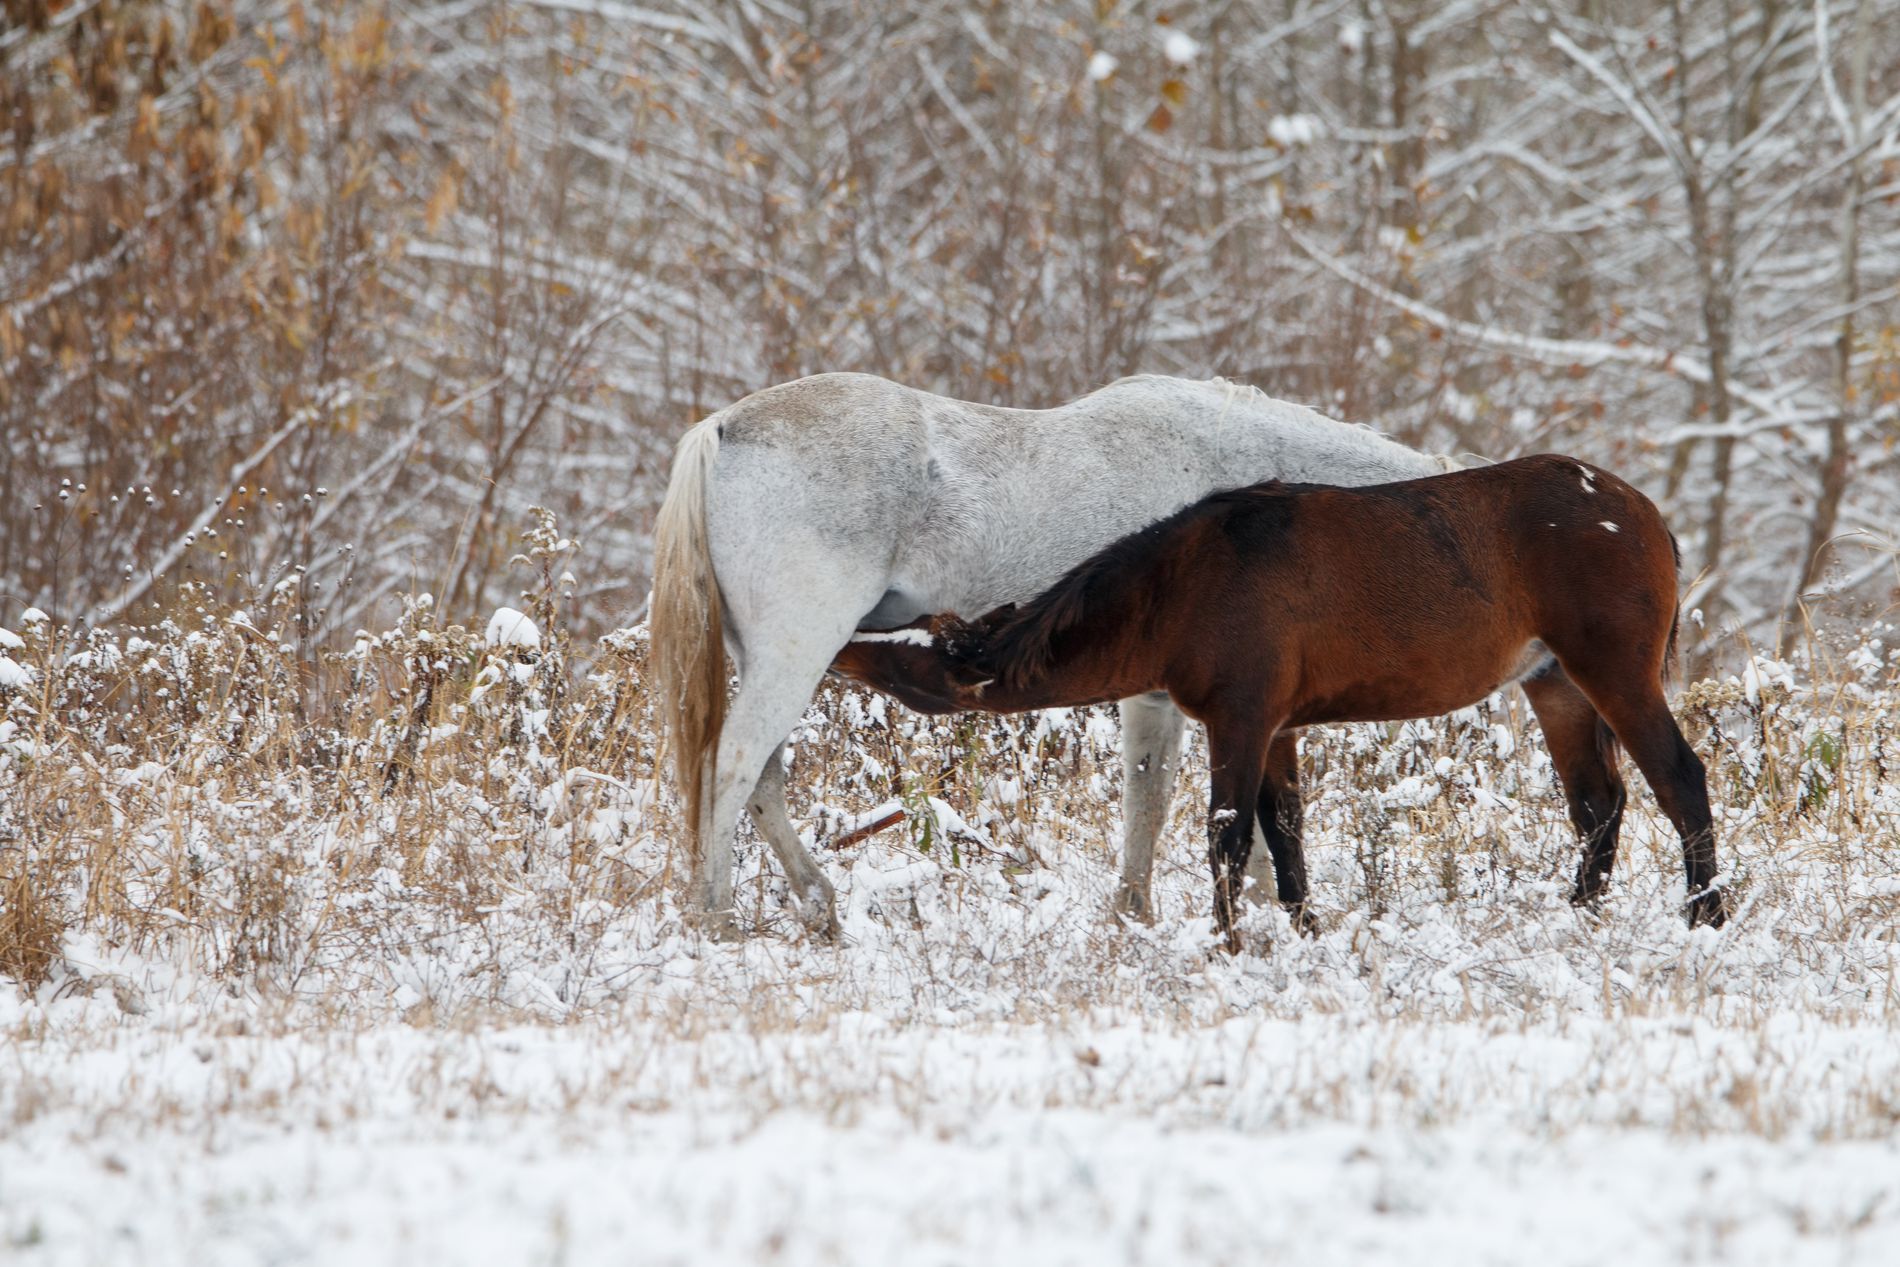
Natural care
A brown foal is nursing from his white mother standing in a peaceful snowy field in a winter scene.
The photo is taken from a side angle, highlighting the bond between the white horse and its brown foal. The lighting is natural, highlighting the details without harsh shadows. The colors are predominantly white and brown. The mood is calm and intimate, reflecting the warmth of motherhood in a wintery environment
Labels: Field, Grassland, Nature, Outdoors, Countryside, Grazing, Animal, Colt Horse, Horse, Mammal, Antelope, Wildlife, Farm, Pasture, Rural, Deer, Weather, Elk, Foal, dry plants, plants, Horses, floor, Snowy Field
Camera: Canon Canon EOS 70D
Lens: TAMRON SP 150-600mm F/5-6.3 Di VC USD G2 A022, Canon EF 100-400mm f/4.5-5.6L IS II USM
Aperture: F5.6
Exposure: 1/500 sec
ISO: 250
Focal length: 400.0 mm